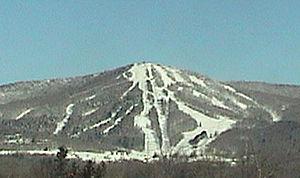
Les montagnes Vertes sont une chaîne de montagnes située dans l'État du Vermont, aux États-Unis et dans la province de Québec, au Canada.